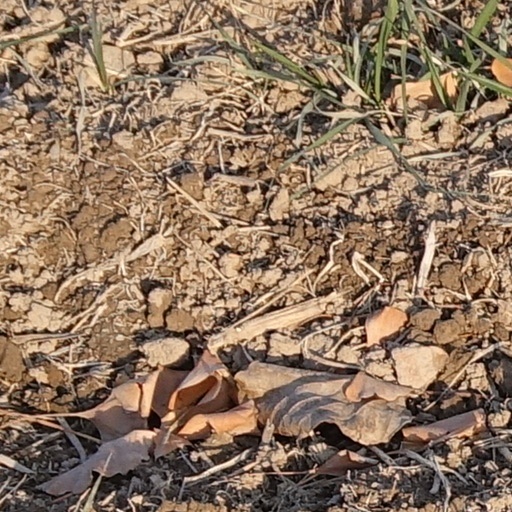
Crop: wheat